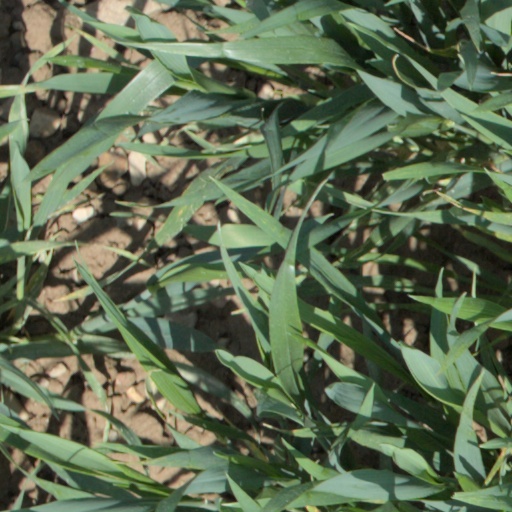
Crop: wheat